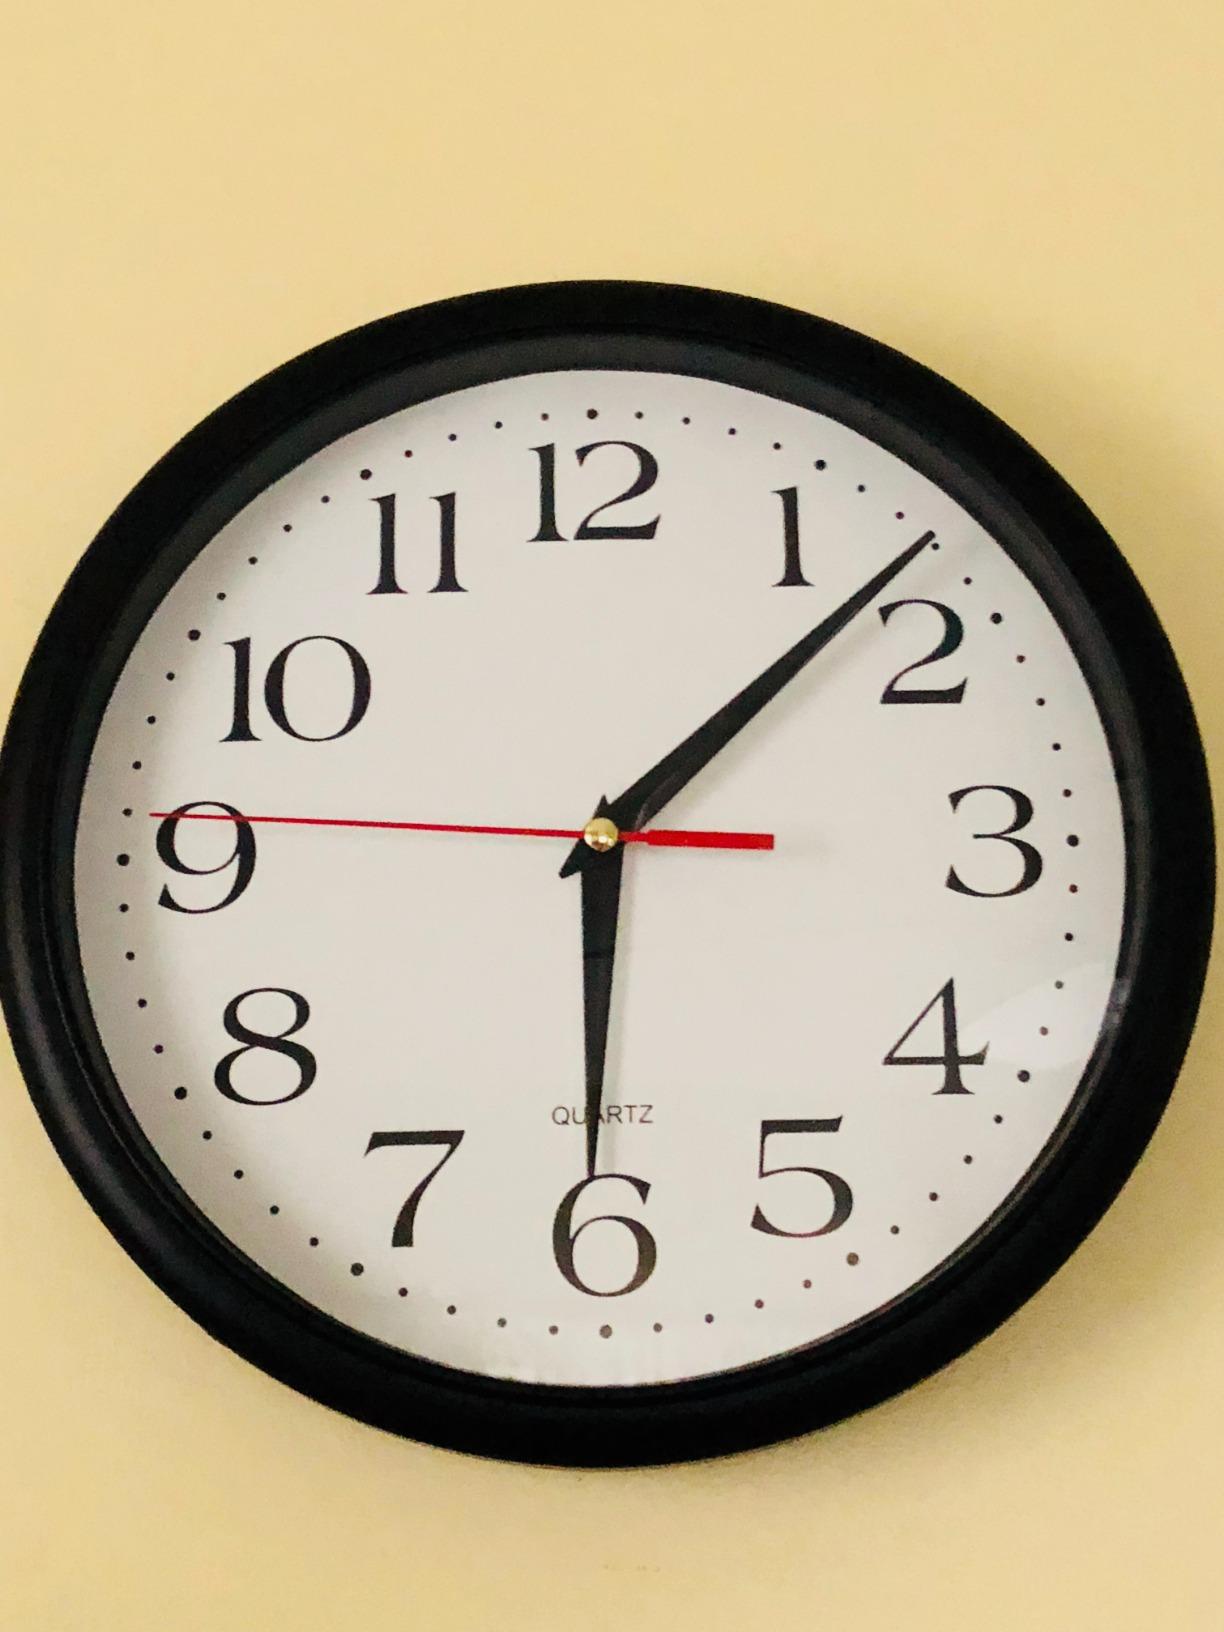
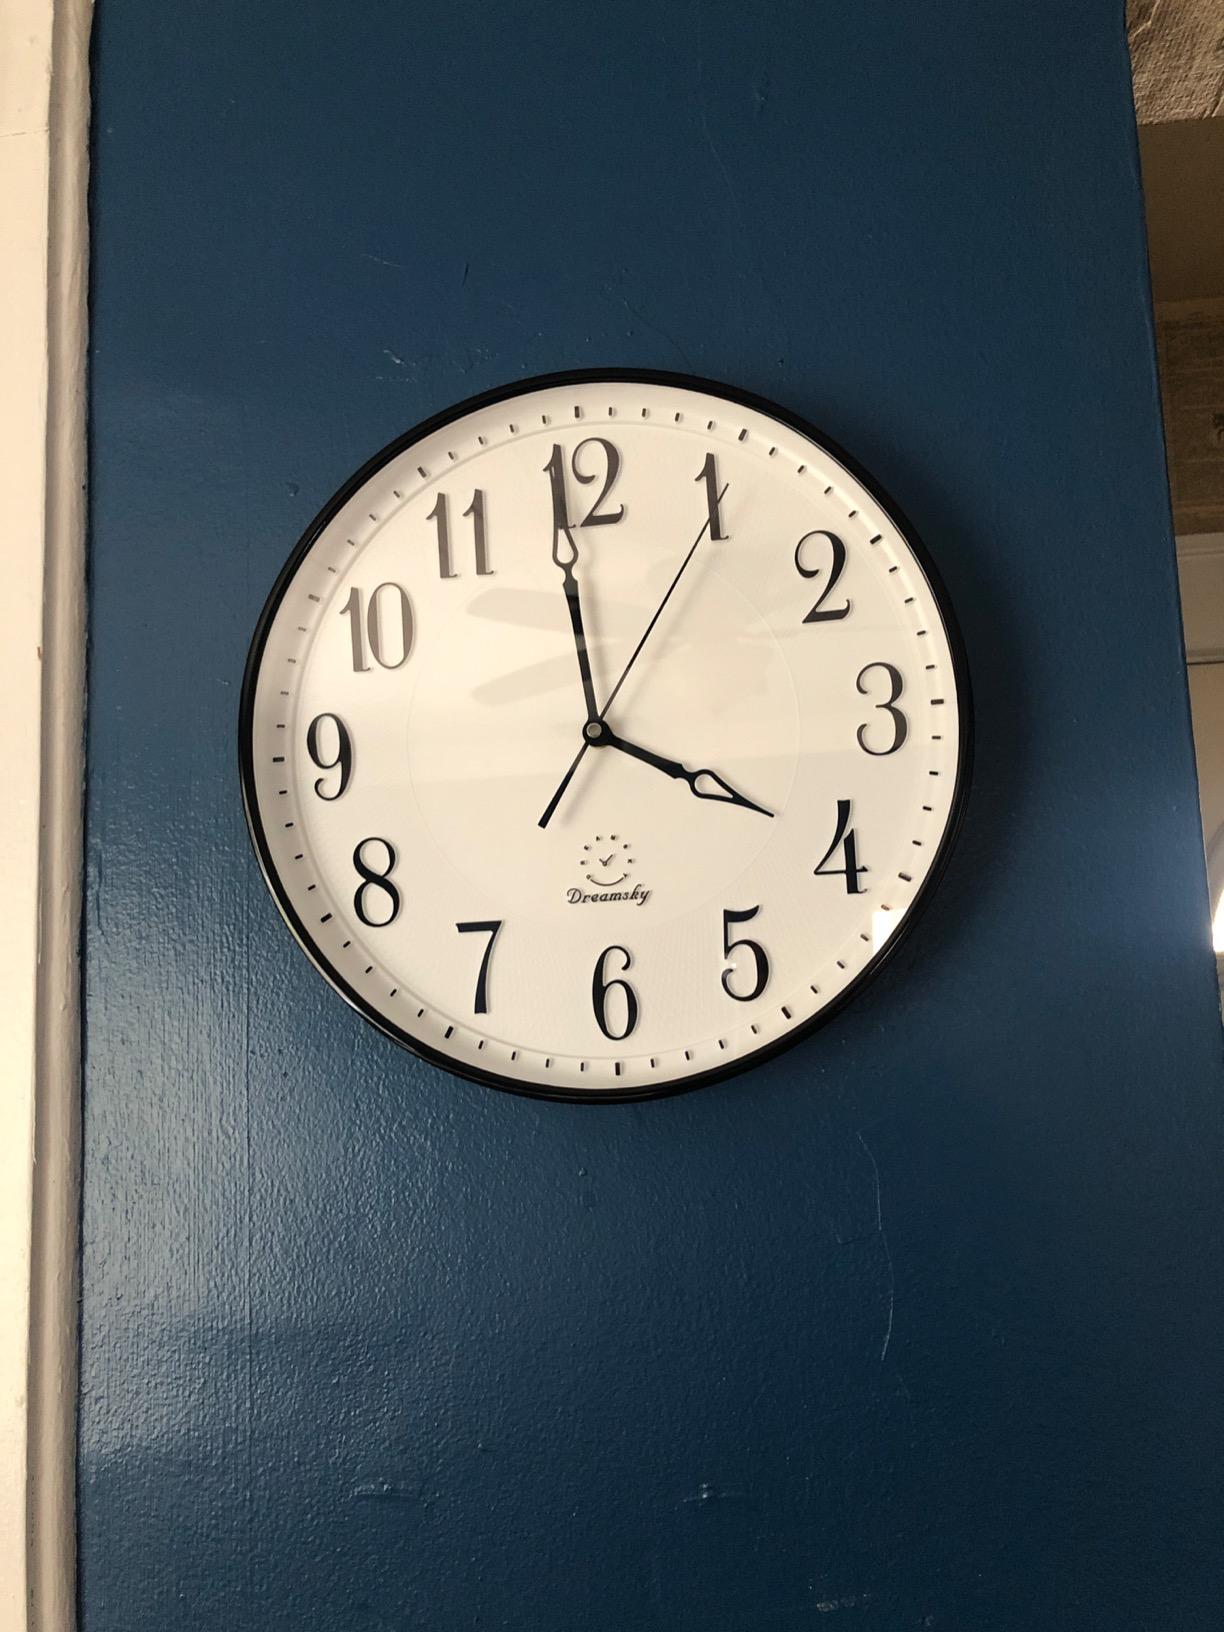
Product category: clock
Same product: no